Peter Verigin

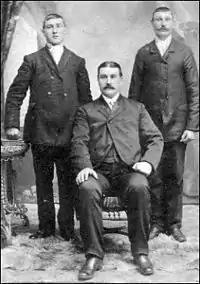
Veregin in 1903 with two of the Doukhobors

In November 1894, as he was being transferred from Kola to Obdorsk, Verigin wrote a message to the Doukhobors, asking them to obey God's commandment, "Thou shalt not kill", to destroy their weapons, and refuse military service. His message was taken to the Caucasus by his brothers Grigory and Vasily, who spread it throughout the Doukhobor communities. Soon, the confrontation between pro-Verigin Pacifist Doukhobors ("the Large Party") and the government drafting their youth came to head. On Easter Sunday 1895, eleven Doukhobor conscripts refused to do military training. In following days more conscripts laid down their arms and refused further service, and reservists were returning their registration papers to the draft boards. Finally, on the night of 28–29 June (10–11 July New Style) 1895, the night before St. Peter's Day (Verigin's birthday), the Large-Party Doukhobors of Transcaucasia assembled in three villages to burn the weapons they owned, commemorated since as "the Burning of the Arms".